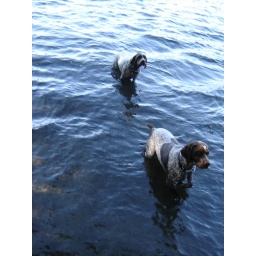
boys in blue